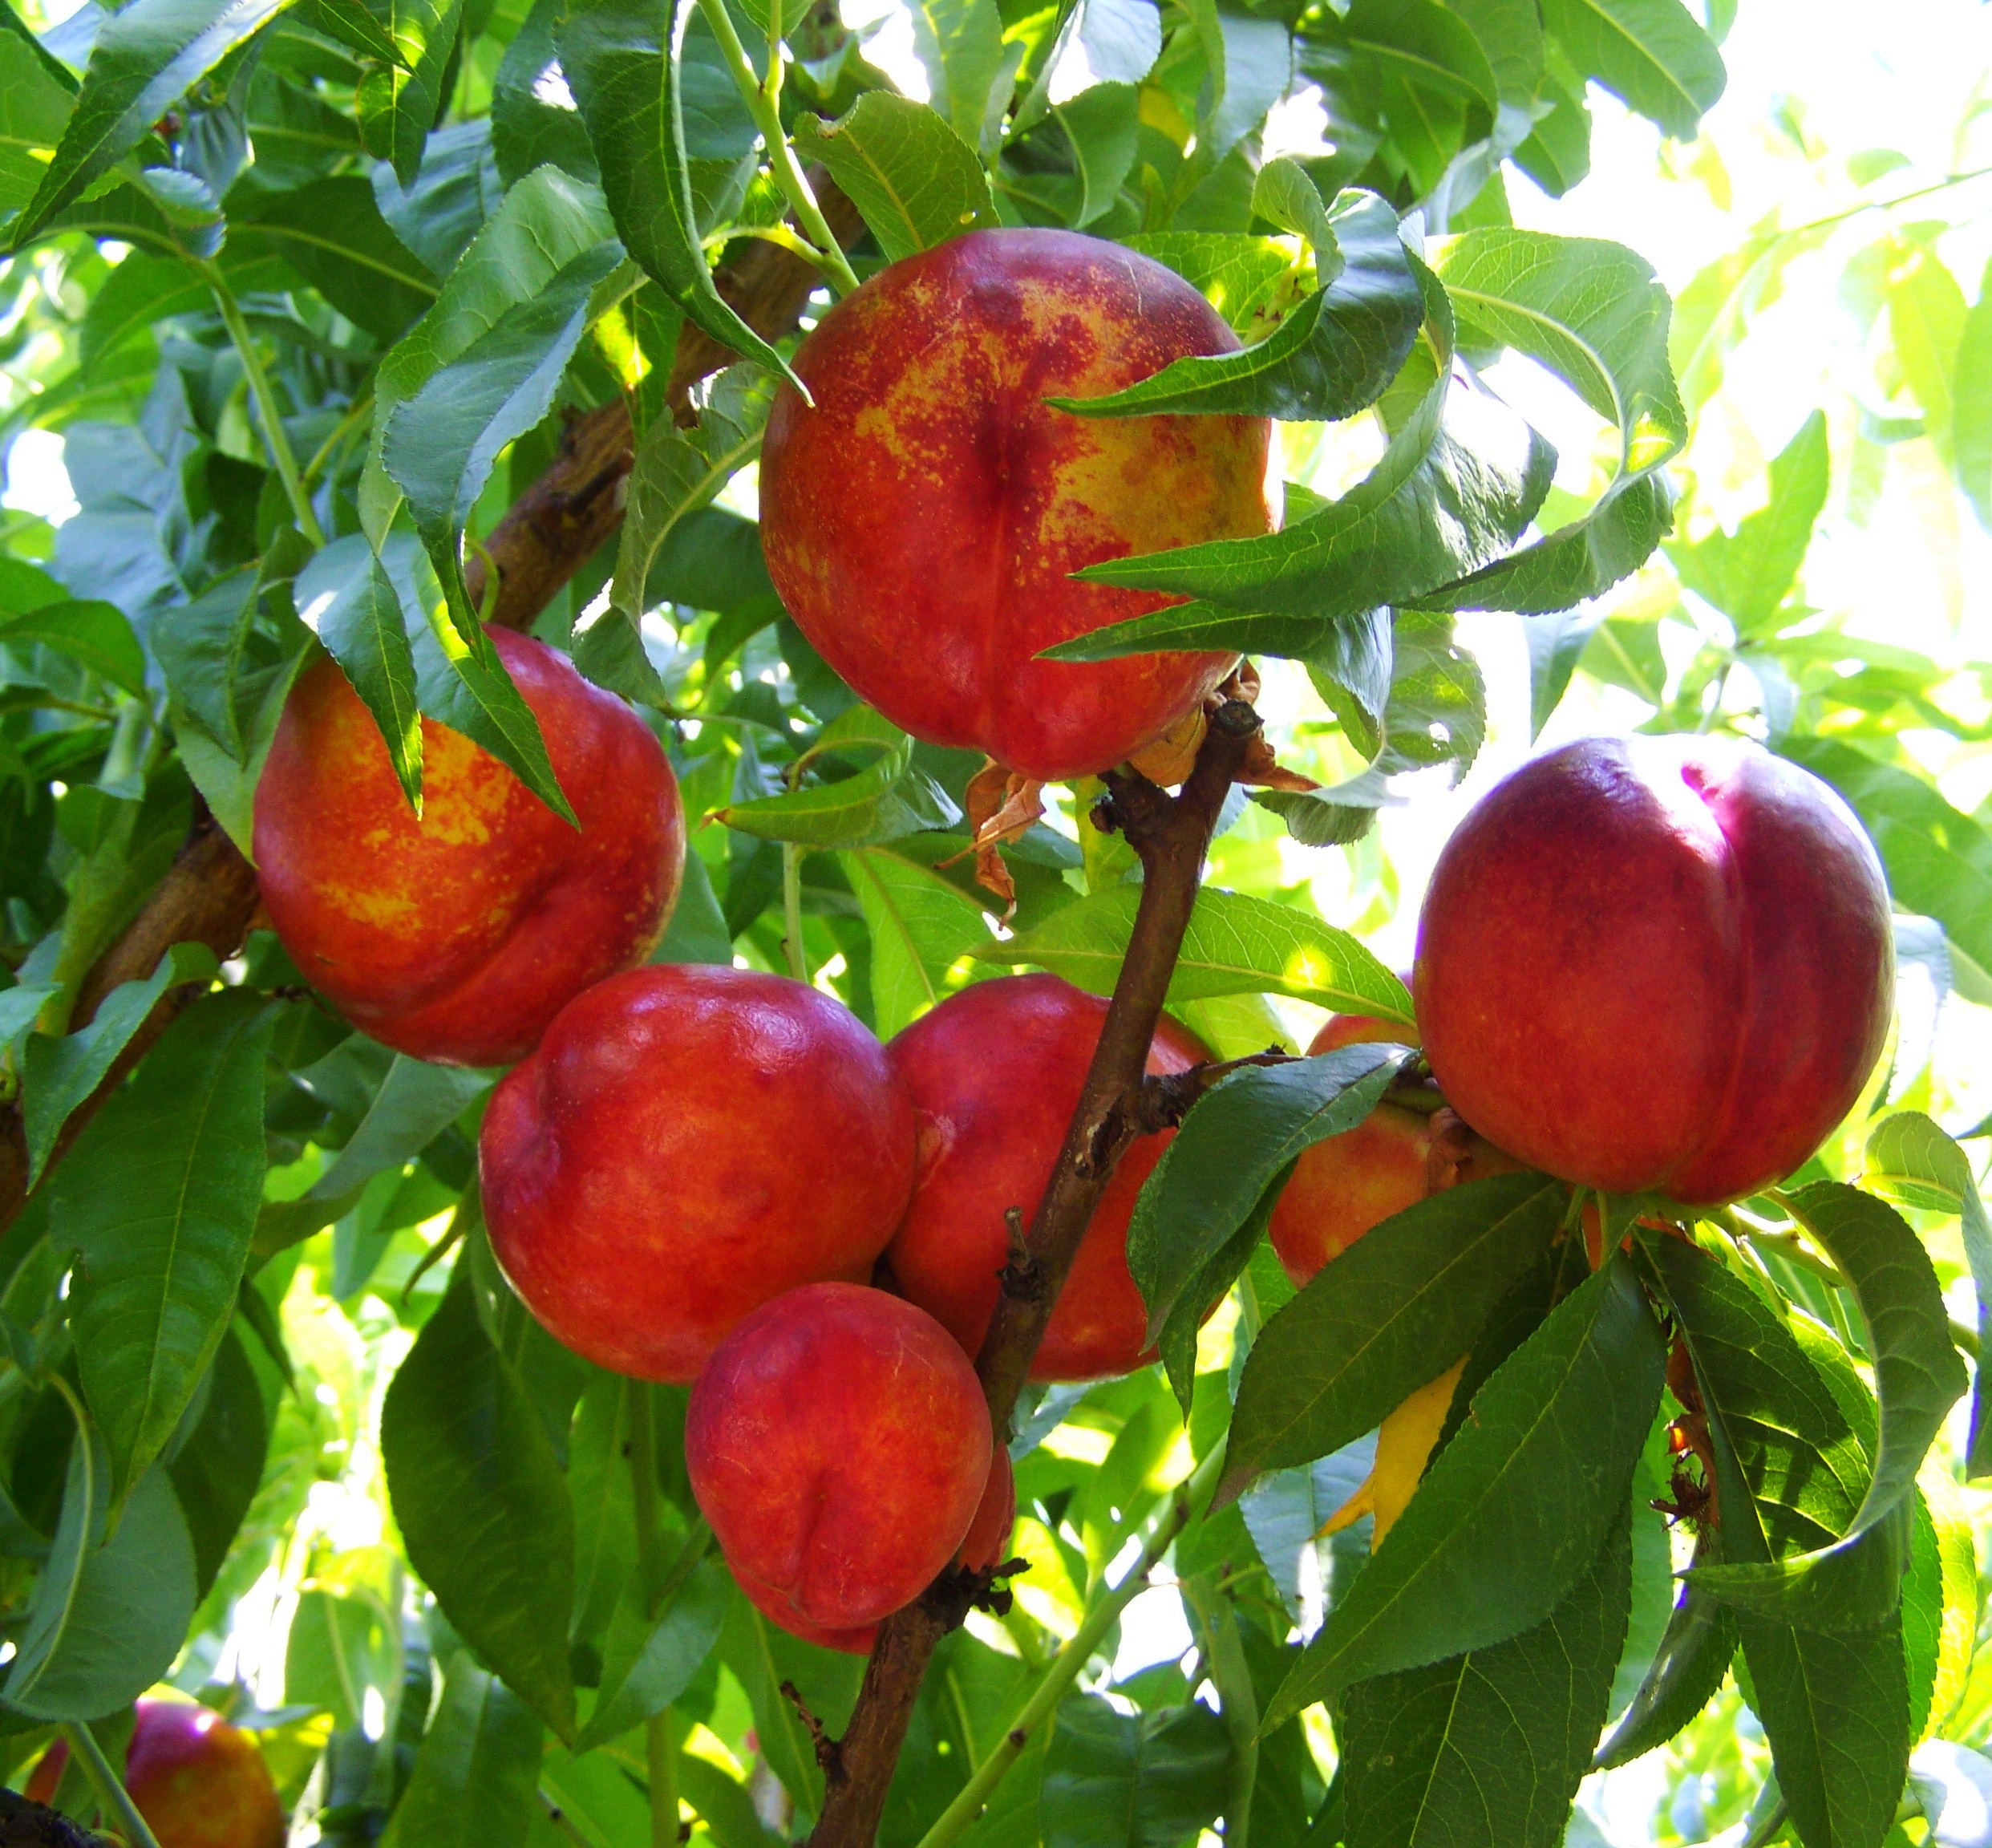
branch, plant, fruit, flower, summer, food, produce, peach, flowering plant, rose family, acerola, malpighia, ripe fruit, red peach, land plant, rose order